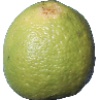
Label: Limes 1